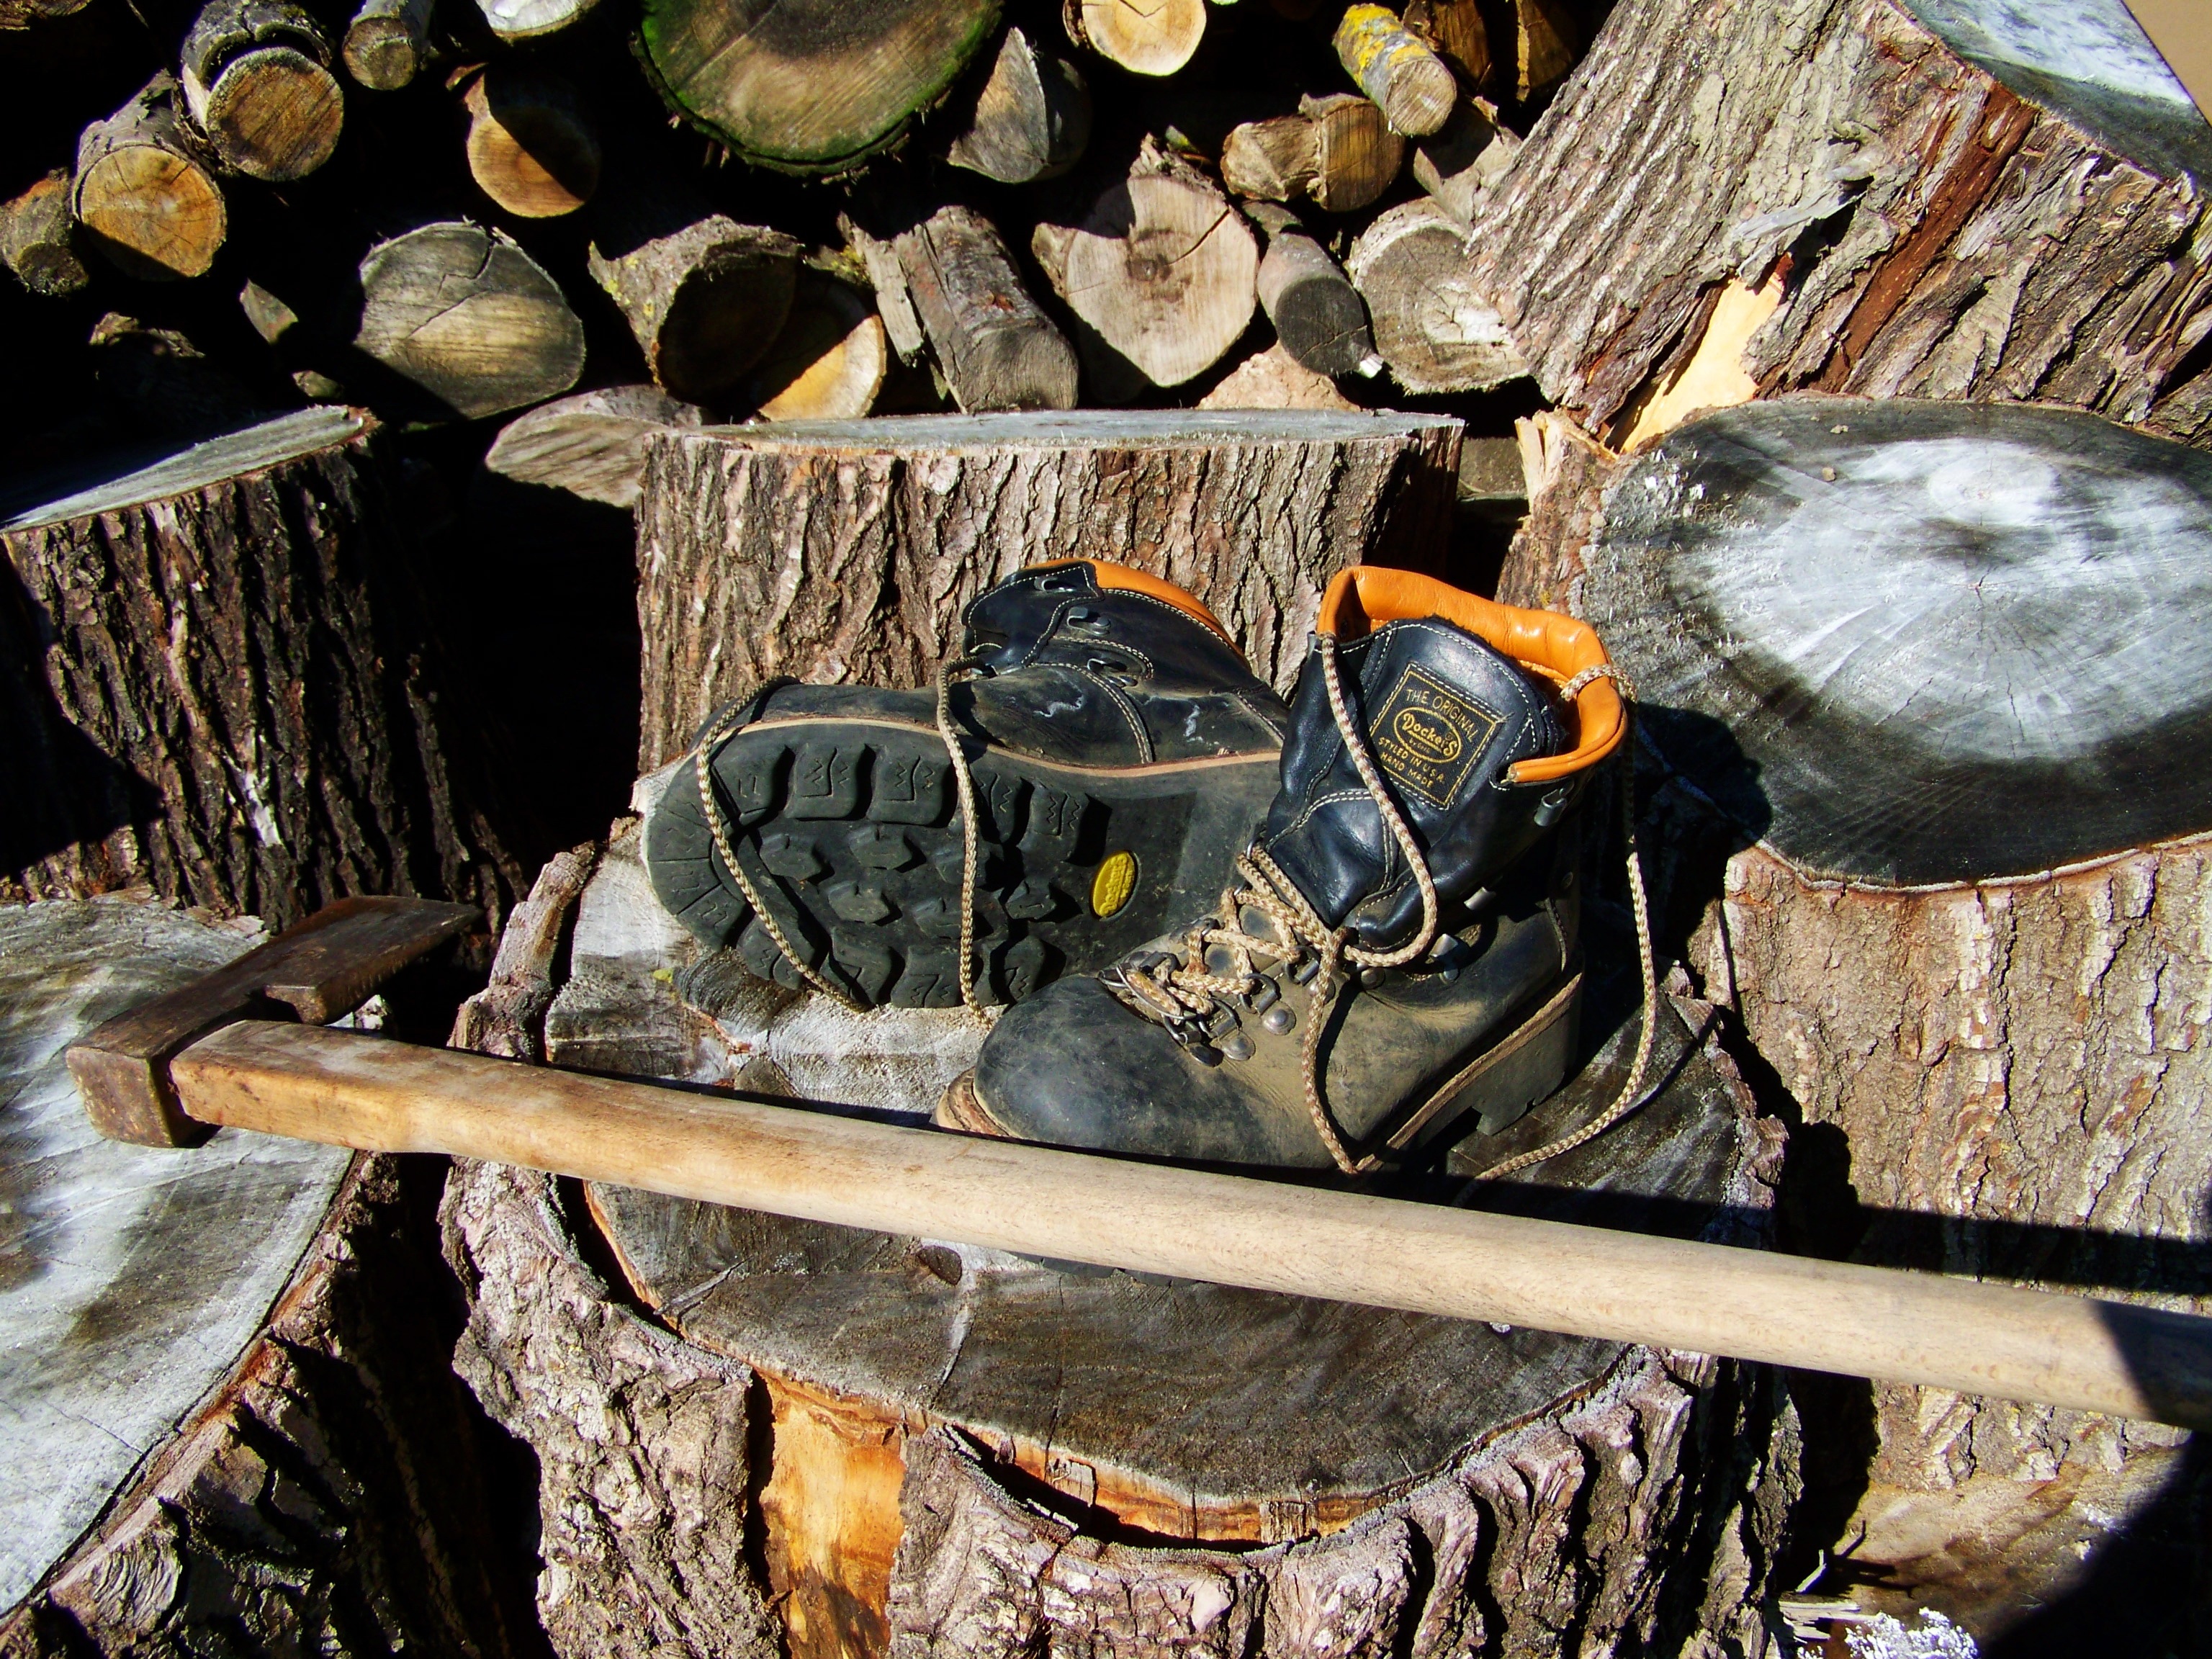
wood, autumn, axe, boots, wood cutting